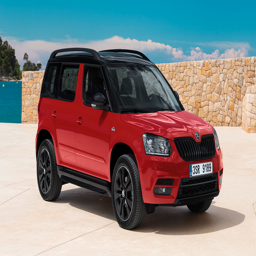
the cars we loved driving